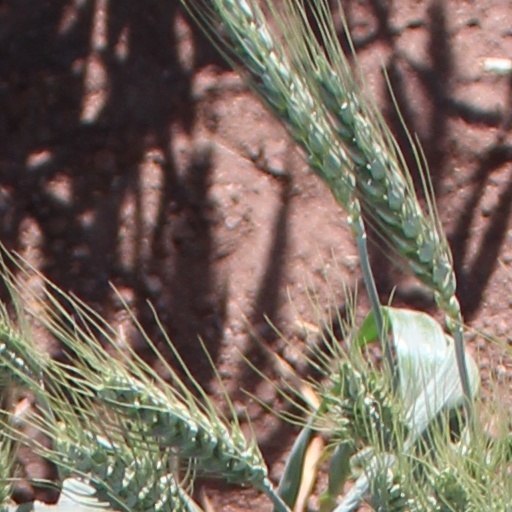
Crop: wheat